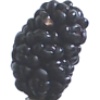
Label: mulberry